Gerry Sandusky

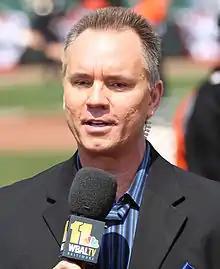
Sandusky at Oriole Park at Camden Yards, 2012

Gerard Edward Sandusky (born September 5, 1961) is an American sports broadcaster. He works as the sports director at WBAL-TV in Baltimore, Maryland, and does radio play-by-play for the Baltimore Ravens of the National Football League.